Alexander Hamilton

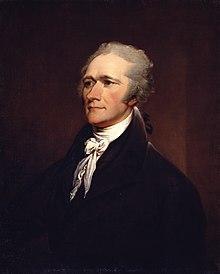
Posthumous portrait by John Trumbull, 1806, from a life bust by Giuseppe Ceracchi, 1794

Alexander Hamilton (January 11, 1755 or 1757July 12, 1804) was an American military officer, statesman, and Founding Father who served as the first U.S. secretary of the treasury from 1789 to 1795 during the presidency of George Washington, the first president of the United States.